Human rights in Saudi Arabia

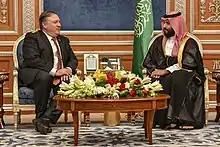
On 16 October 2018, Saudi Crown Prince Mohammad bin Salman met with U.S. Secretary of State Mike Pompeo to discuss the assassination of Jamal Khashoggi, who was a vocal critic of the Saudi regime.

Saudi Arabia is an absolute monarchy in which all legislative, executive, and judicial power ultimately rests in the hands of the king. The government system concentrates authority within the monarchy, which has drawn international attention and criticism over restrictions on political and civil liberties. While the Kingdom has introduced reforms in recent years, significant challenges remain regarding freedoms of expression, assembly, and political participation. the government is consistently ranked among the "worst of the worst" in Freedom House's annual survey of political and civil rights and was in 2023 ranked as the world's most authoritarian regime.